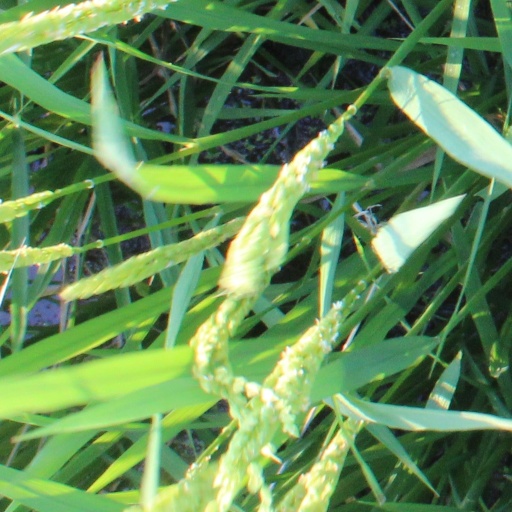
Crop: rice